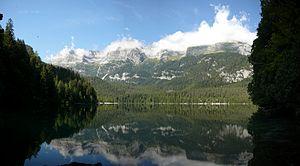
Le lac de Tovel est un lac alpin situé dans le val di Tovel, dans la commune de Ville d'Anaunia, dans le val di Non, à une altitude de 1 178 mdans le parc naturel Adamello-Brenta. Le val di Tovel serpente depuis la ville de Tuenno sur 17 km entre le Monte Peller à l'ouest et le massif de la Campa à l'est, jusqu'à l'imposant massif rocheux du massif de Brenta qui circonscrit la haute vallée où se trouve le lac.
Lac de barrage